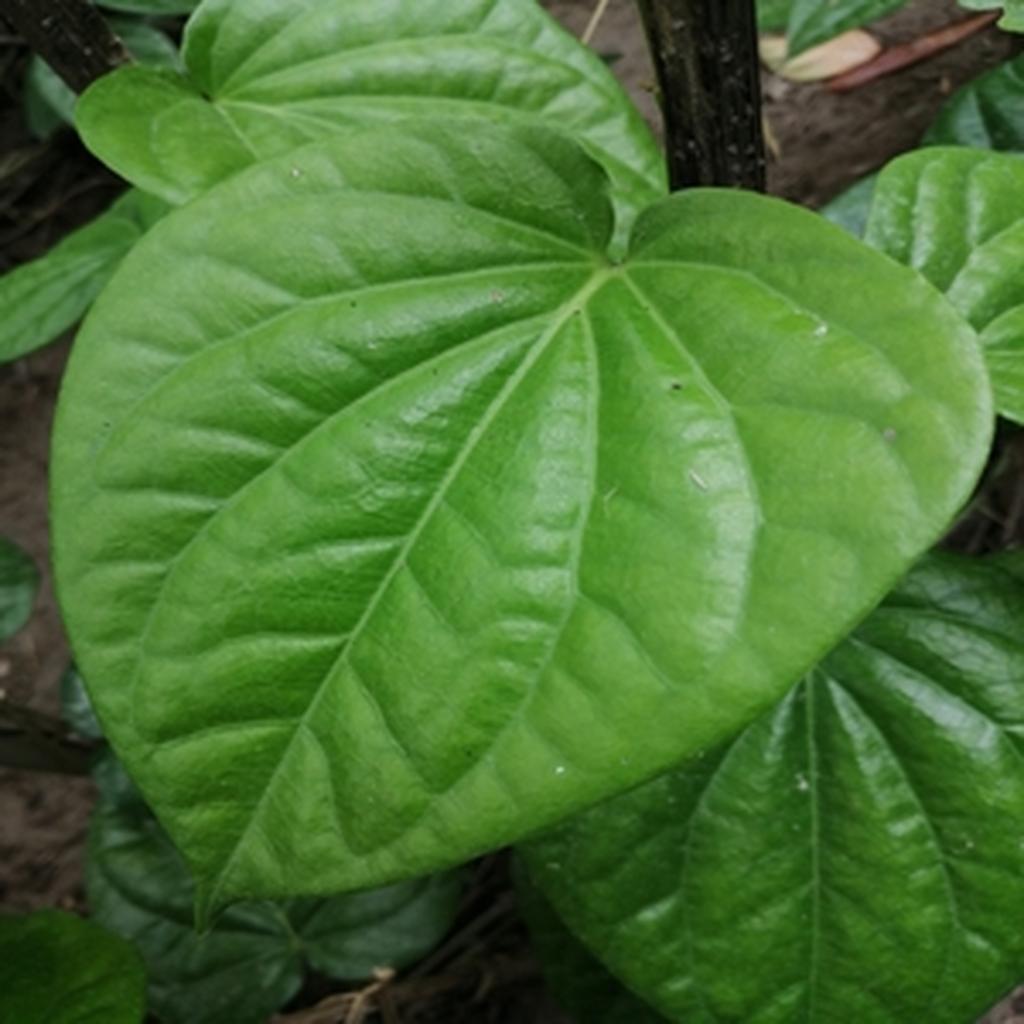
Label: Healthy_Leaf